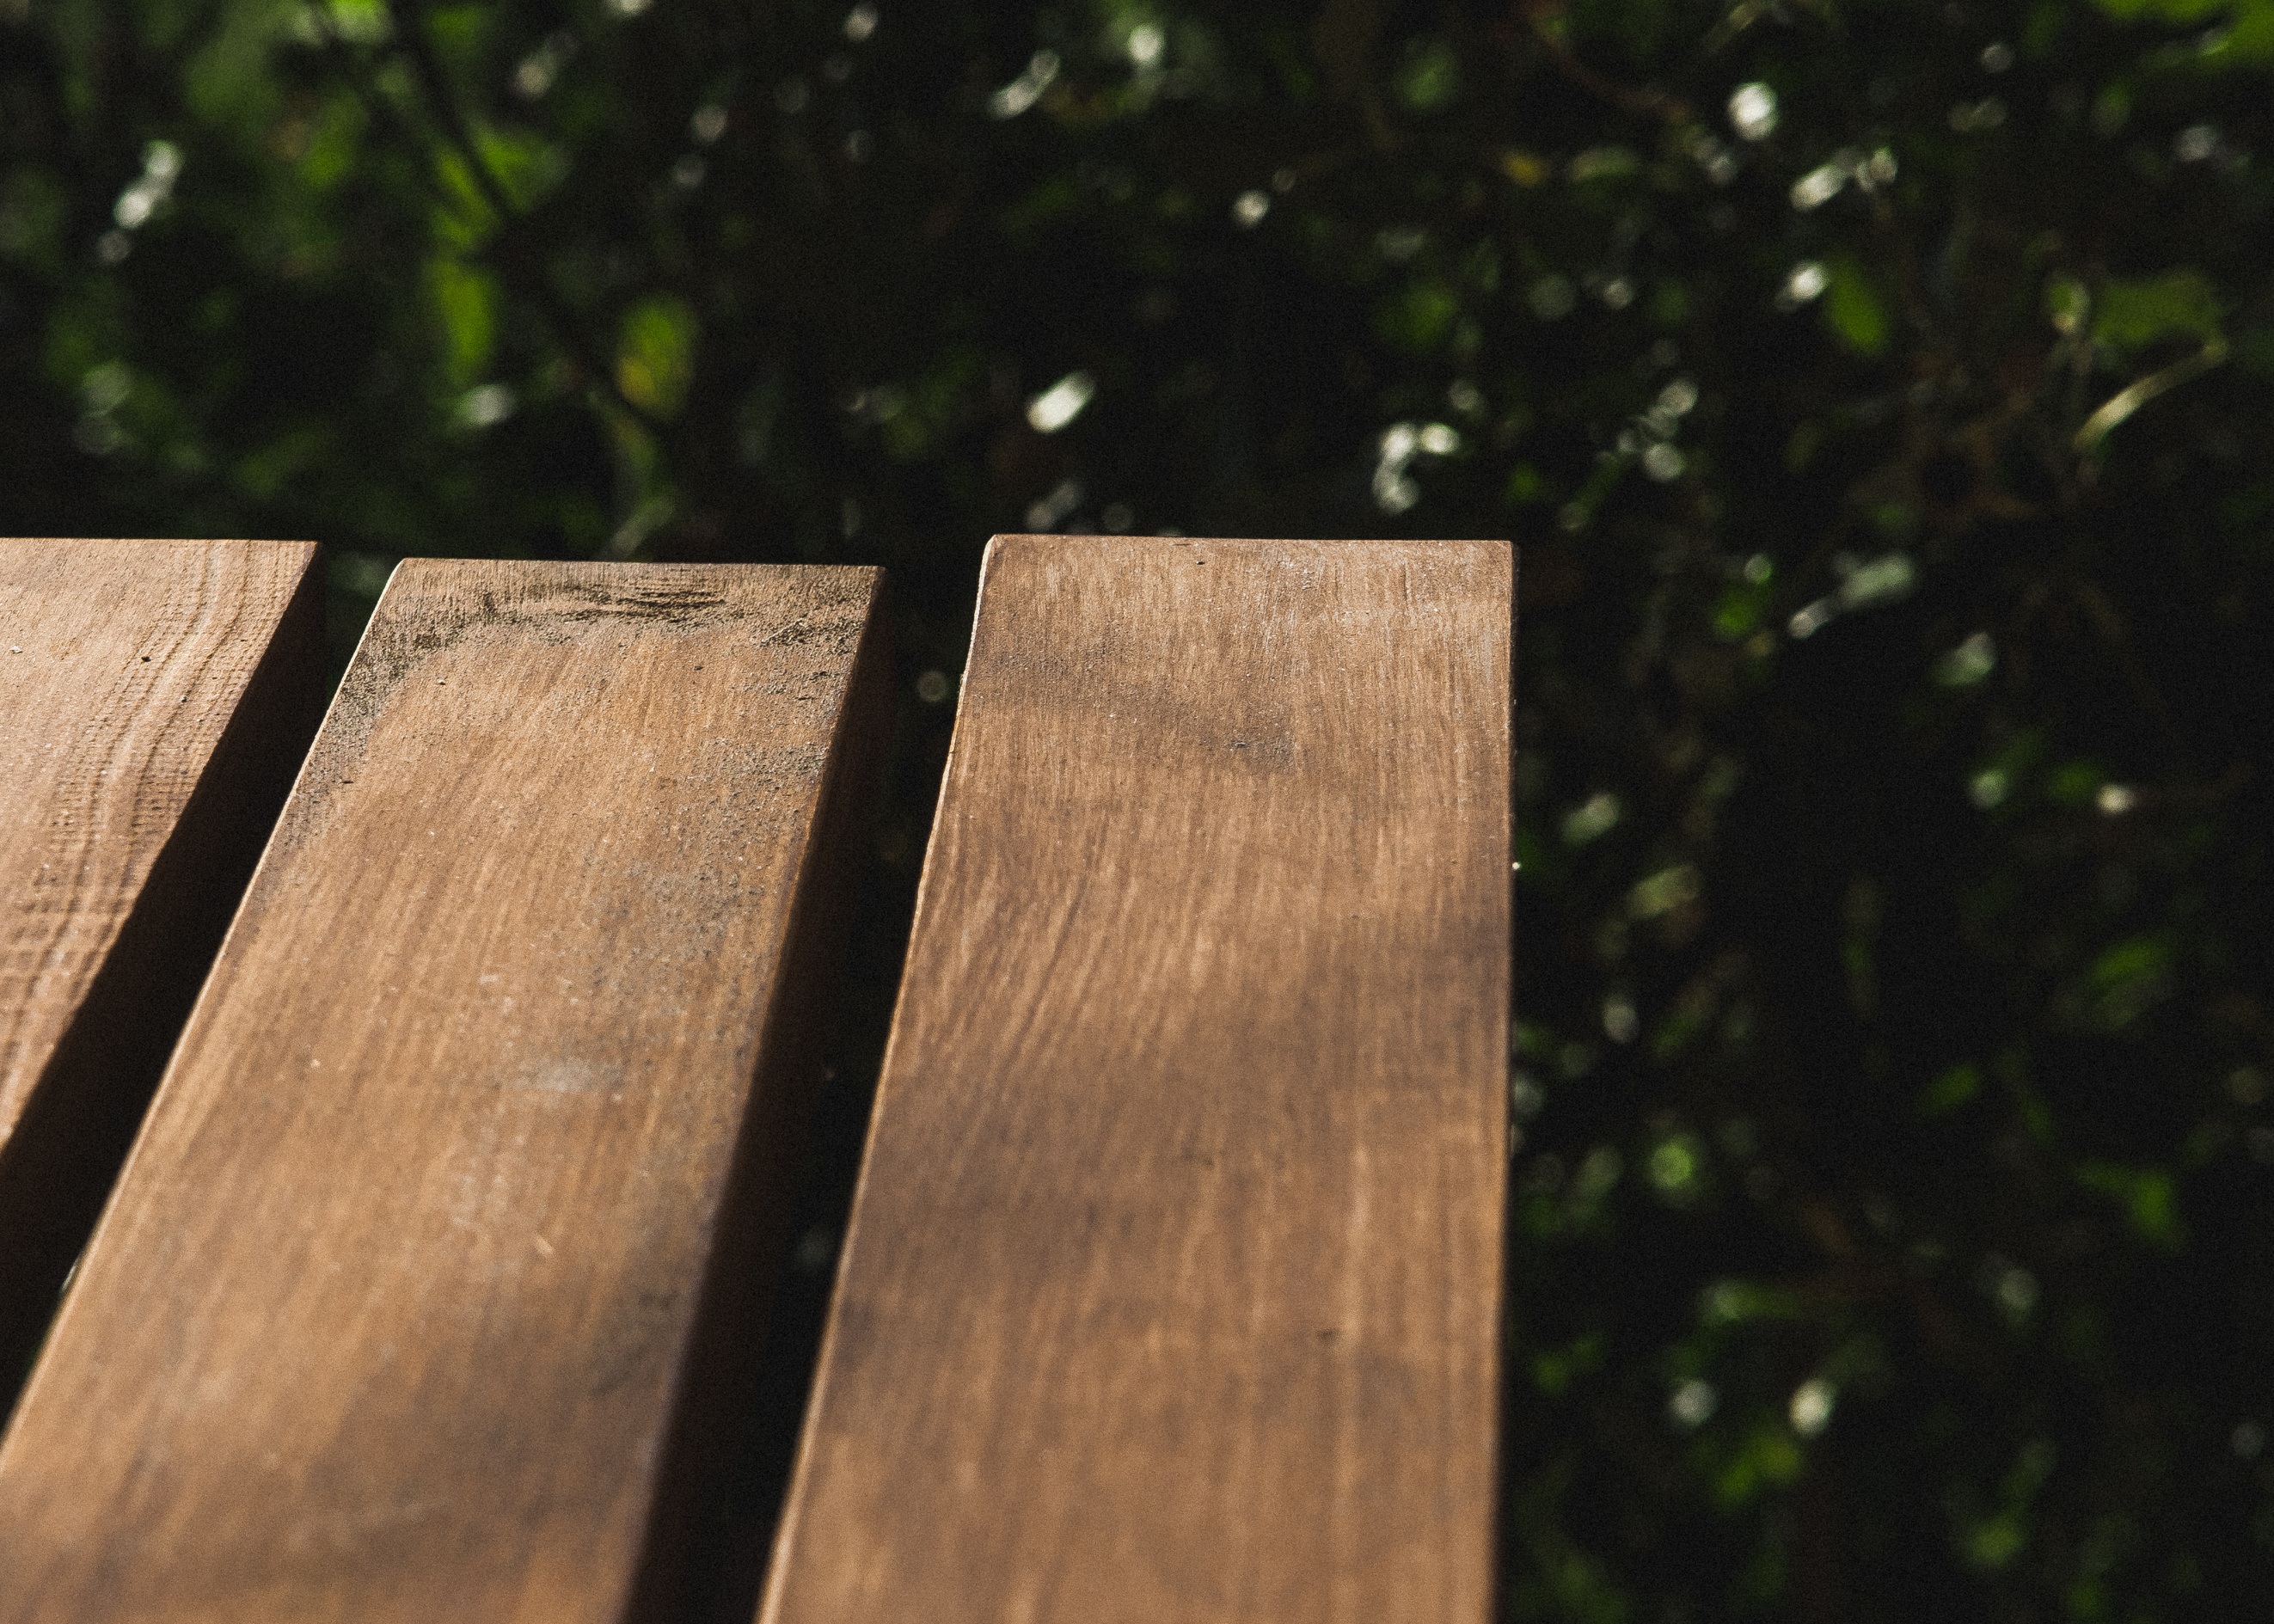
table, outdoor, wood, bench, texture, leaf, seat, rustic, summer, green, relax, sitting, natural, park, brown, furniture, material, park bench, surface, hardwood, planks, boards, wooden, resting